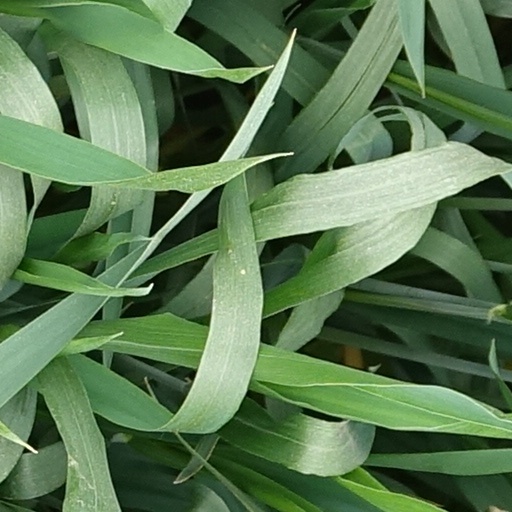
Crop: wheat